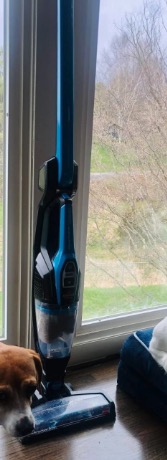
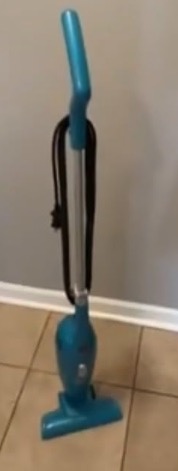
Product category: items_vacuum
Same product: no